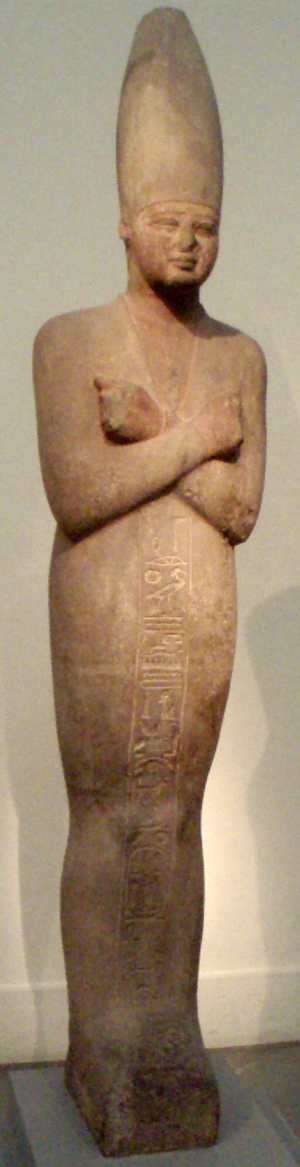
Mérenptah est le quatrième pharaon de la XIXᵉ dynastie.